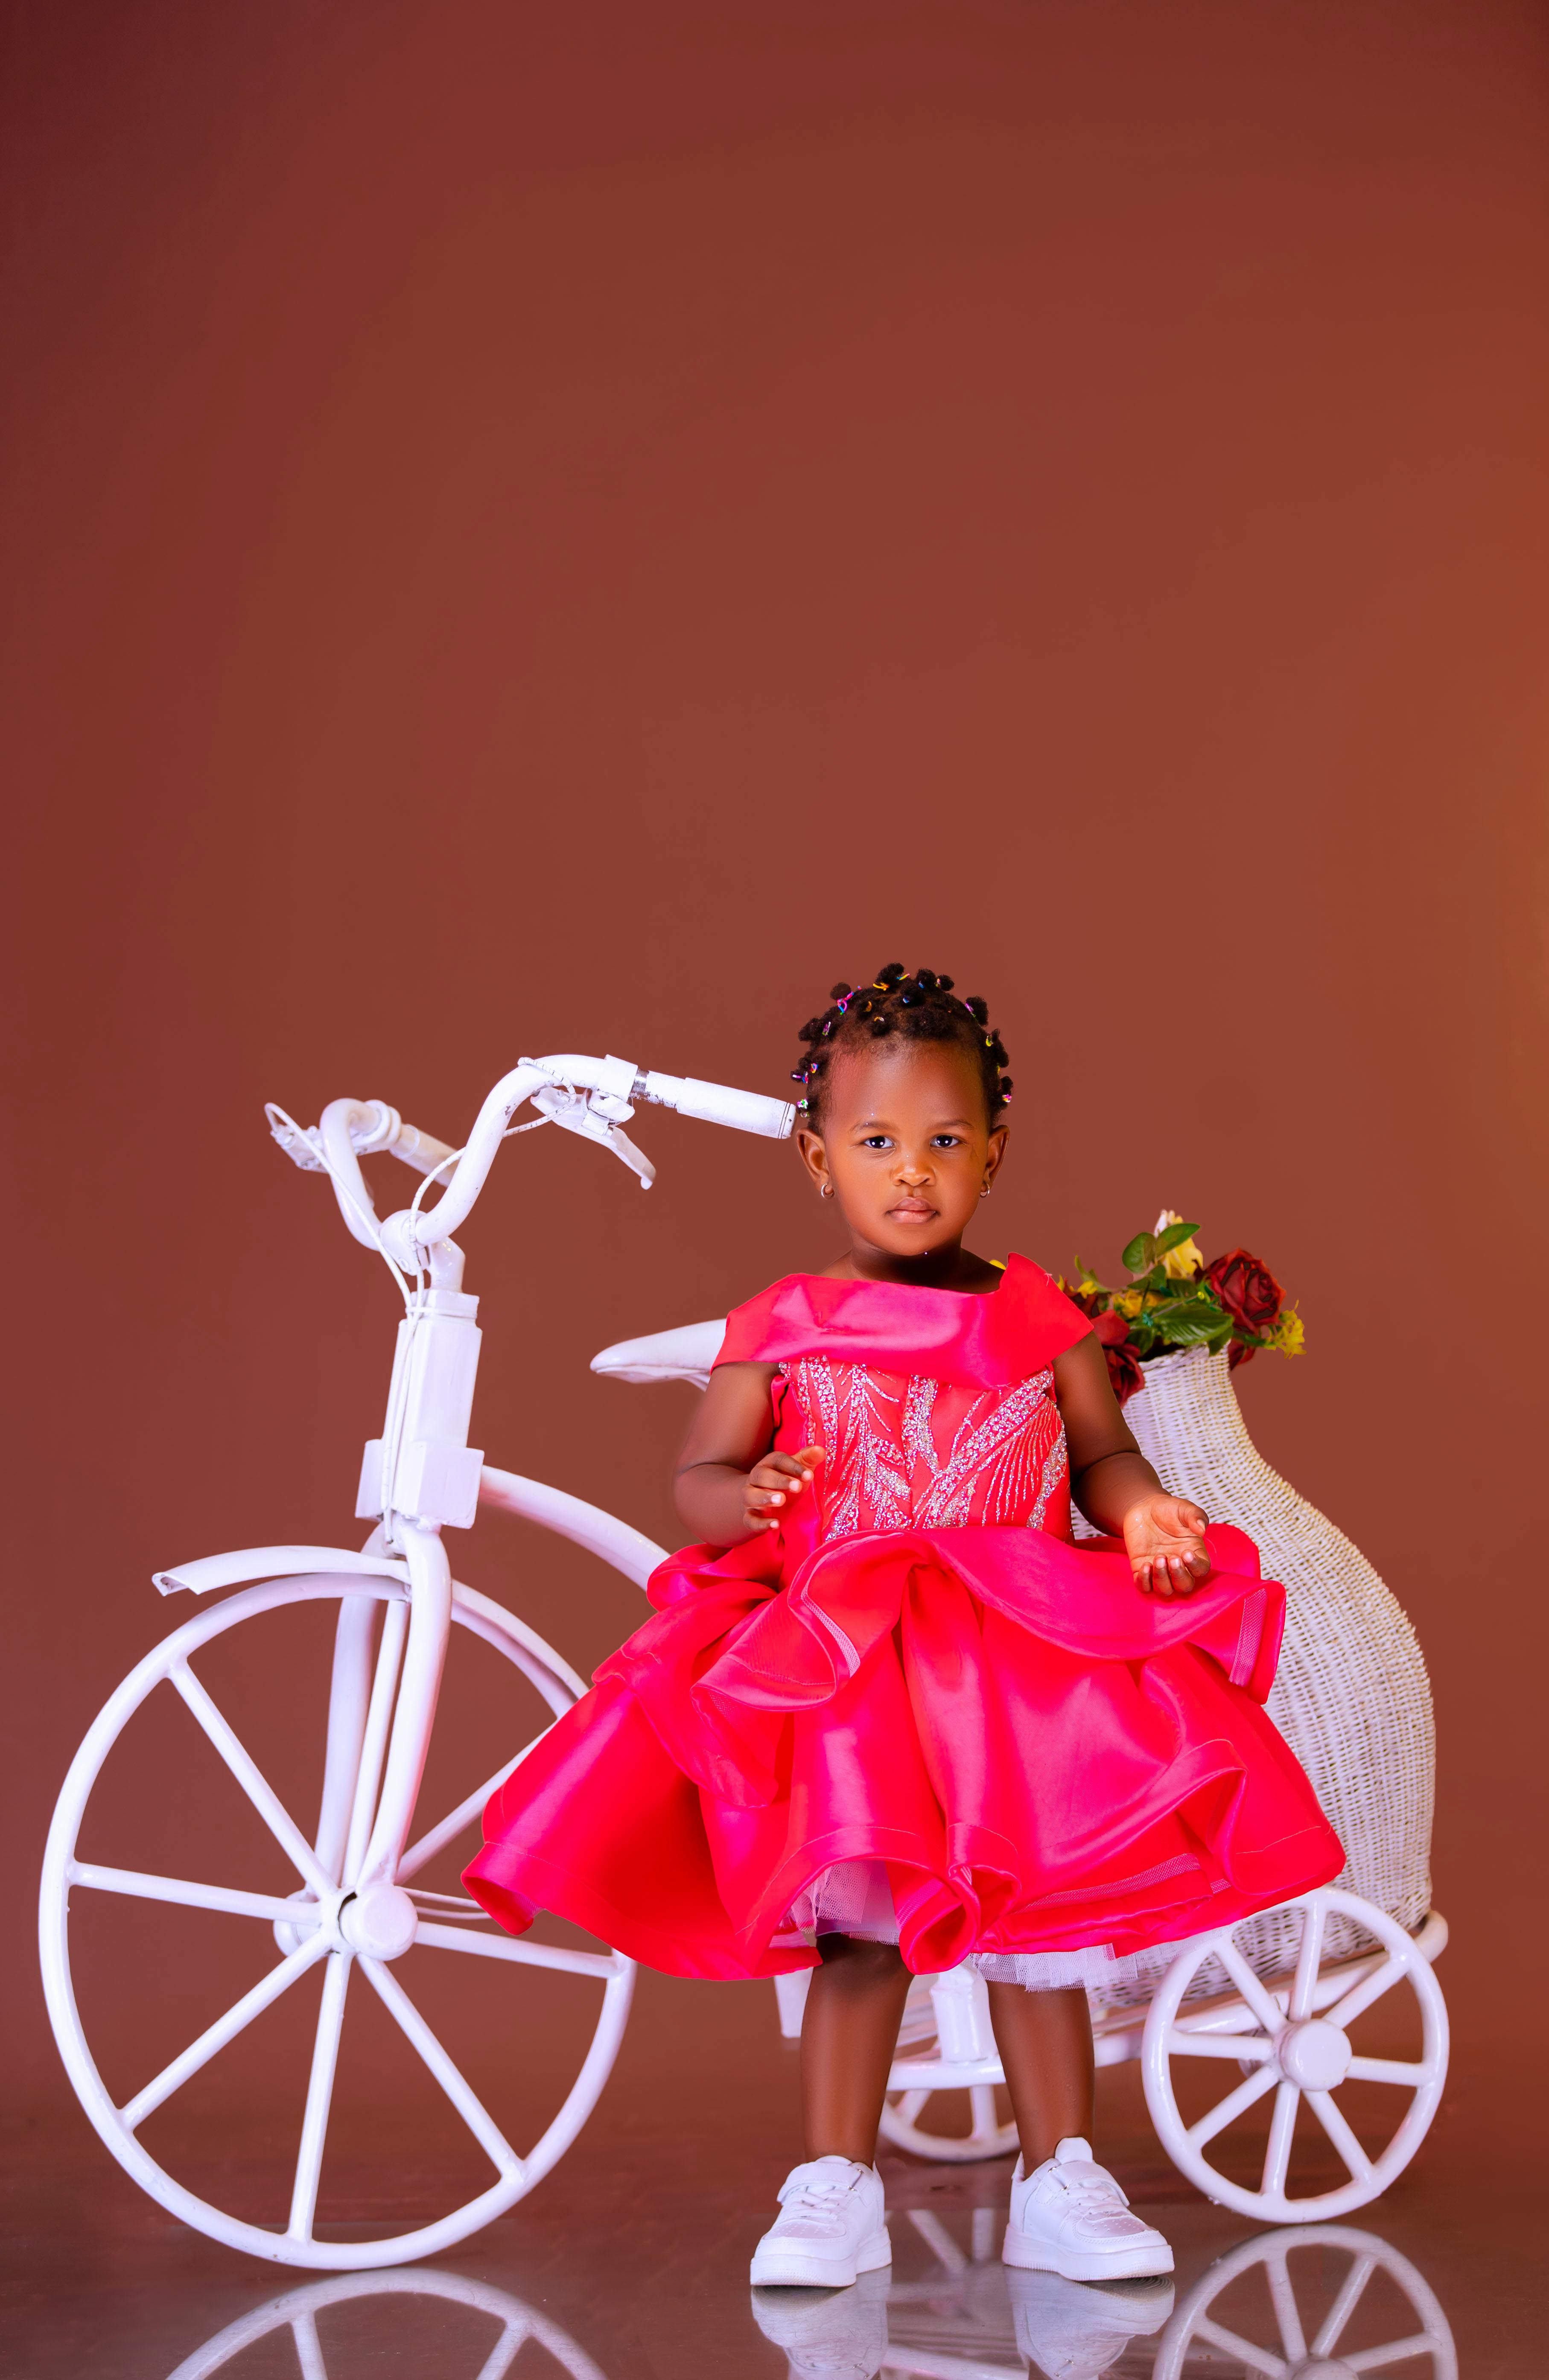
bike, dress, pink, happiness, child, One piece garment, child model, costume, headpiece, toddler, day dress